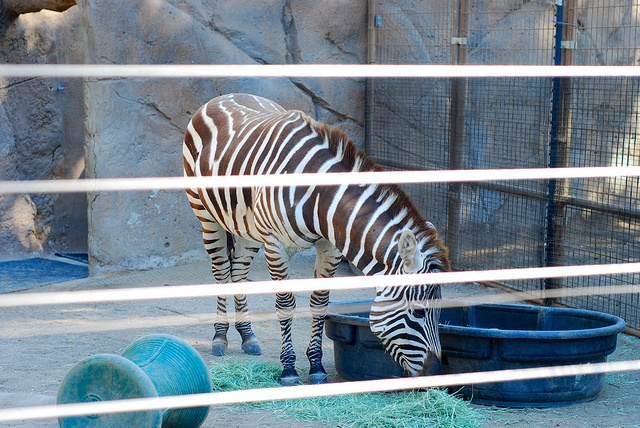
A zebra in a pin eating hay next to a water bin.
a zebra is shown grazing on some grass
A zebra behind a fenced in area with feed
An animal that is eating some food in a zoo.
A zebra eating grass in a zoo cage outside.